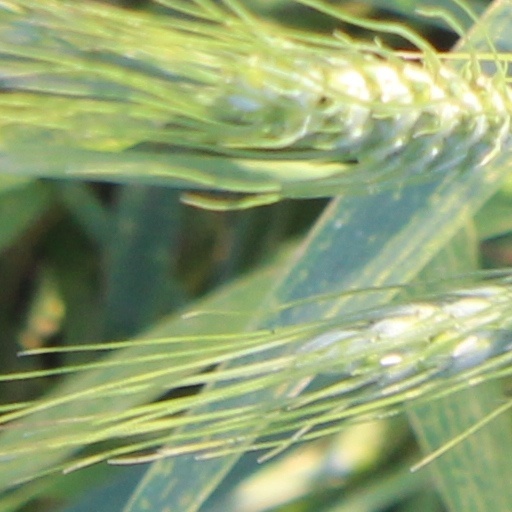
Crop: wheat